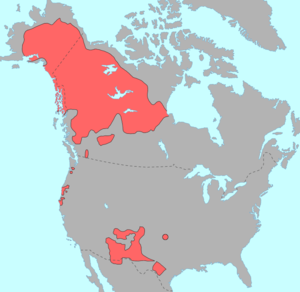
Le terme d'athapascan, ou athabascan, désigne un vaste ensemble de peuples amérindiens répartis en deux groupes principaux situés au sud-ouest et au nord-ouest de l'Amérique du Nord, ainsi que la famille regroupant toutes leurs langues. L'athapascan est la famille de langues la plus importante d'Amérique du Nord, à la fois en nombre de langues et en nombre de locuteurs. Seules les langues algiques couvrent un plus large territoire. Les langues athapascanes font partie du groupe athapascan-eyak, lui-même partie de la famille des langues na-dené.